Benjamin Britten

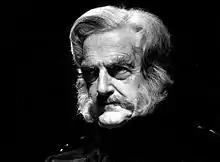
Peter Pears as the General in "Owen Wingrave", 1971

In September 1970 Britten asked Myfanwy Piper, who had adapted the two Henry James stories for him, to turn another prose story into a libretto. This was Thomas Mann's novella "Death in Venice", a subject he had been considering for some time. At an early stage in composition Britten was told by his doctors that a heart operation was essential if he was to live for more than two years. He was determined to finish the opera and worked urgently to complete it before going into hospital for surgery. His long-term colleague Colin Graham wrote: